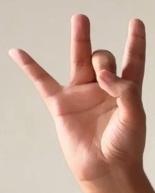
ASL sign: 8